Come as You Are (sex shop)

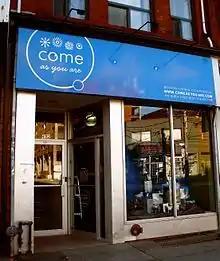
Come As You Are Co-operative

Come As You Are is a sex-positive sex shop located in Toronto, Ontario, Canada. It was founded in 1997 by Cory Silverberg as a worker-owner cooperative in the model of the United States–based Good Vibrations.